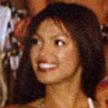
Age: 24